Music of Final Fantasy XII

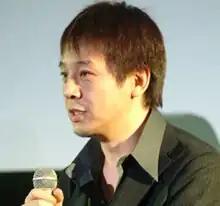
Hitoshi Sakimoto was the lead composer of "Final Fantasy XII".

Hitoshi Sakimoto composed most of the game's soundtrack; Nobuo Uematsu, following his departure from Square Enix in 2004, only contributed the theme song, "Kiss Me Good-Bye", sung by Angela Aki. Uematsu noted that Aki's style of playing the keyboard while singing reminded him of his childhood idol, Elton John, which was one of the reasons he chose her. Aki was approached for the role three years before the release of the game. She based her words for the song on "a scene of a new journey after good-bye", which was the sense she had gotten from Uematsu's melody, and was encouraged by Uematsu not to limit herself in her lyrics to what she thought the producers wanted. Sakimoto was brought in to compose the soundtrack to the game by Yasumi Matsuno, the producer of the game, five months before the game was officially announced. Sakimoto experienced difficulty following in Uematsu's footsteps, but he decided to create a unique soundtrack in his own way, although he cites Uematsu as his biggest musical influence.